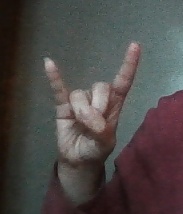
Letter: la